Hysteria (1965 film)

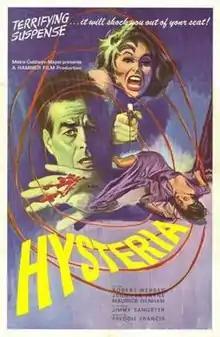
Theatrical release poster

Hysteria is a 1965 British murder mystery film directed by Freddie Francis and starring Robert Webber and Anthony Newlands. It was written by Jimmy Sangster, produced by Hammer Films and released by Metro-Goldwyn-Mayer.